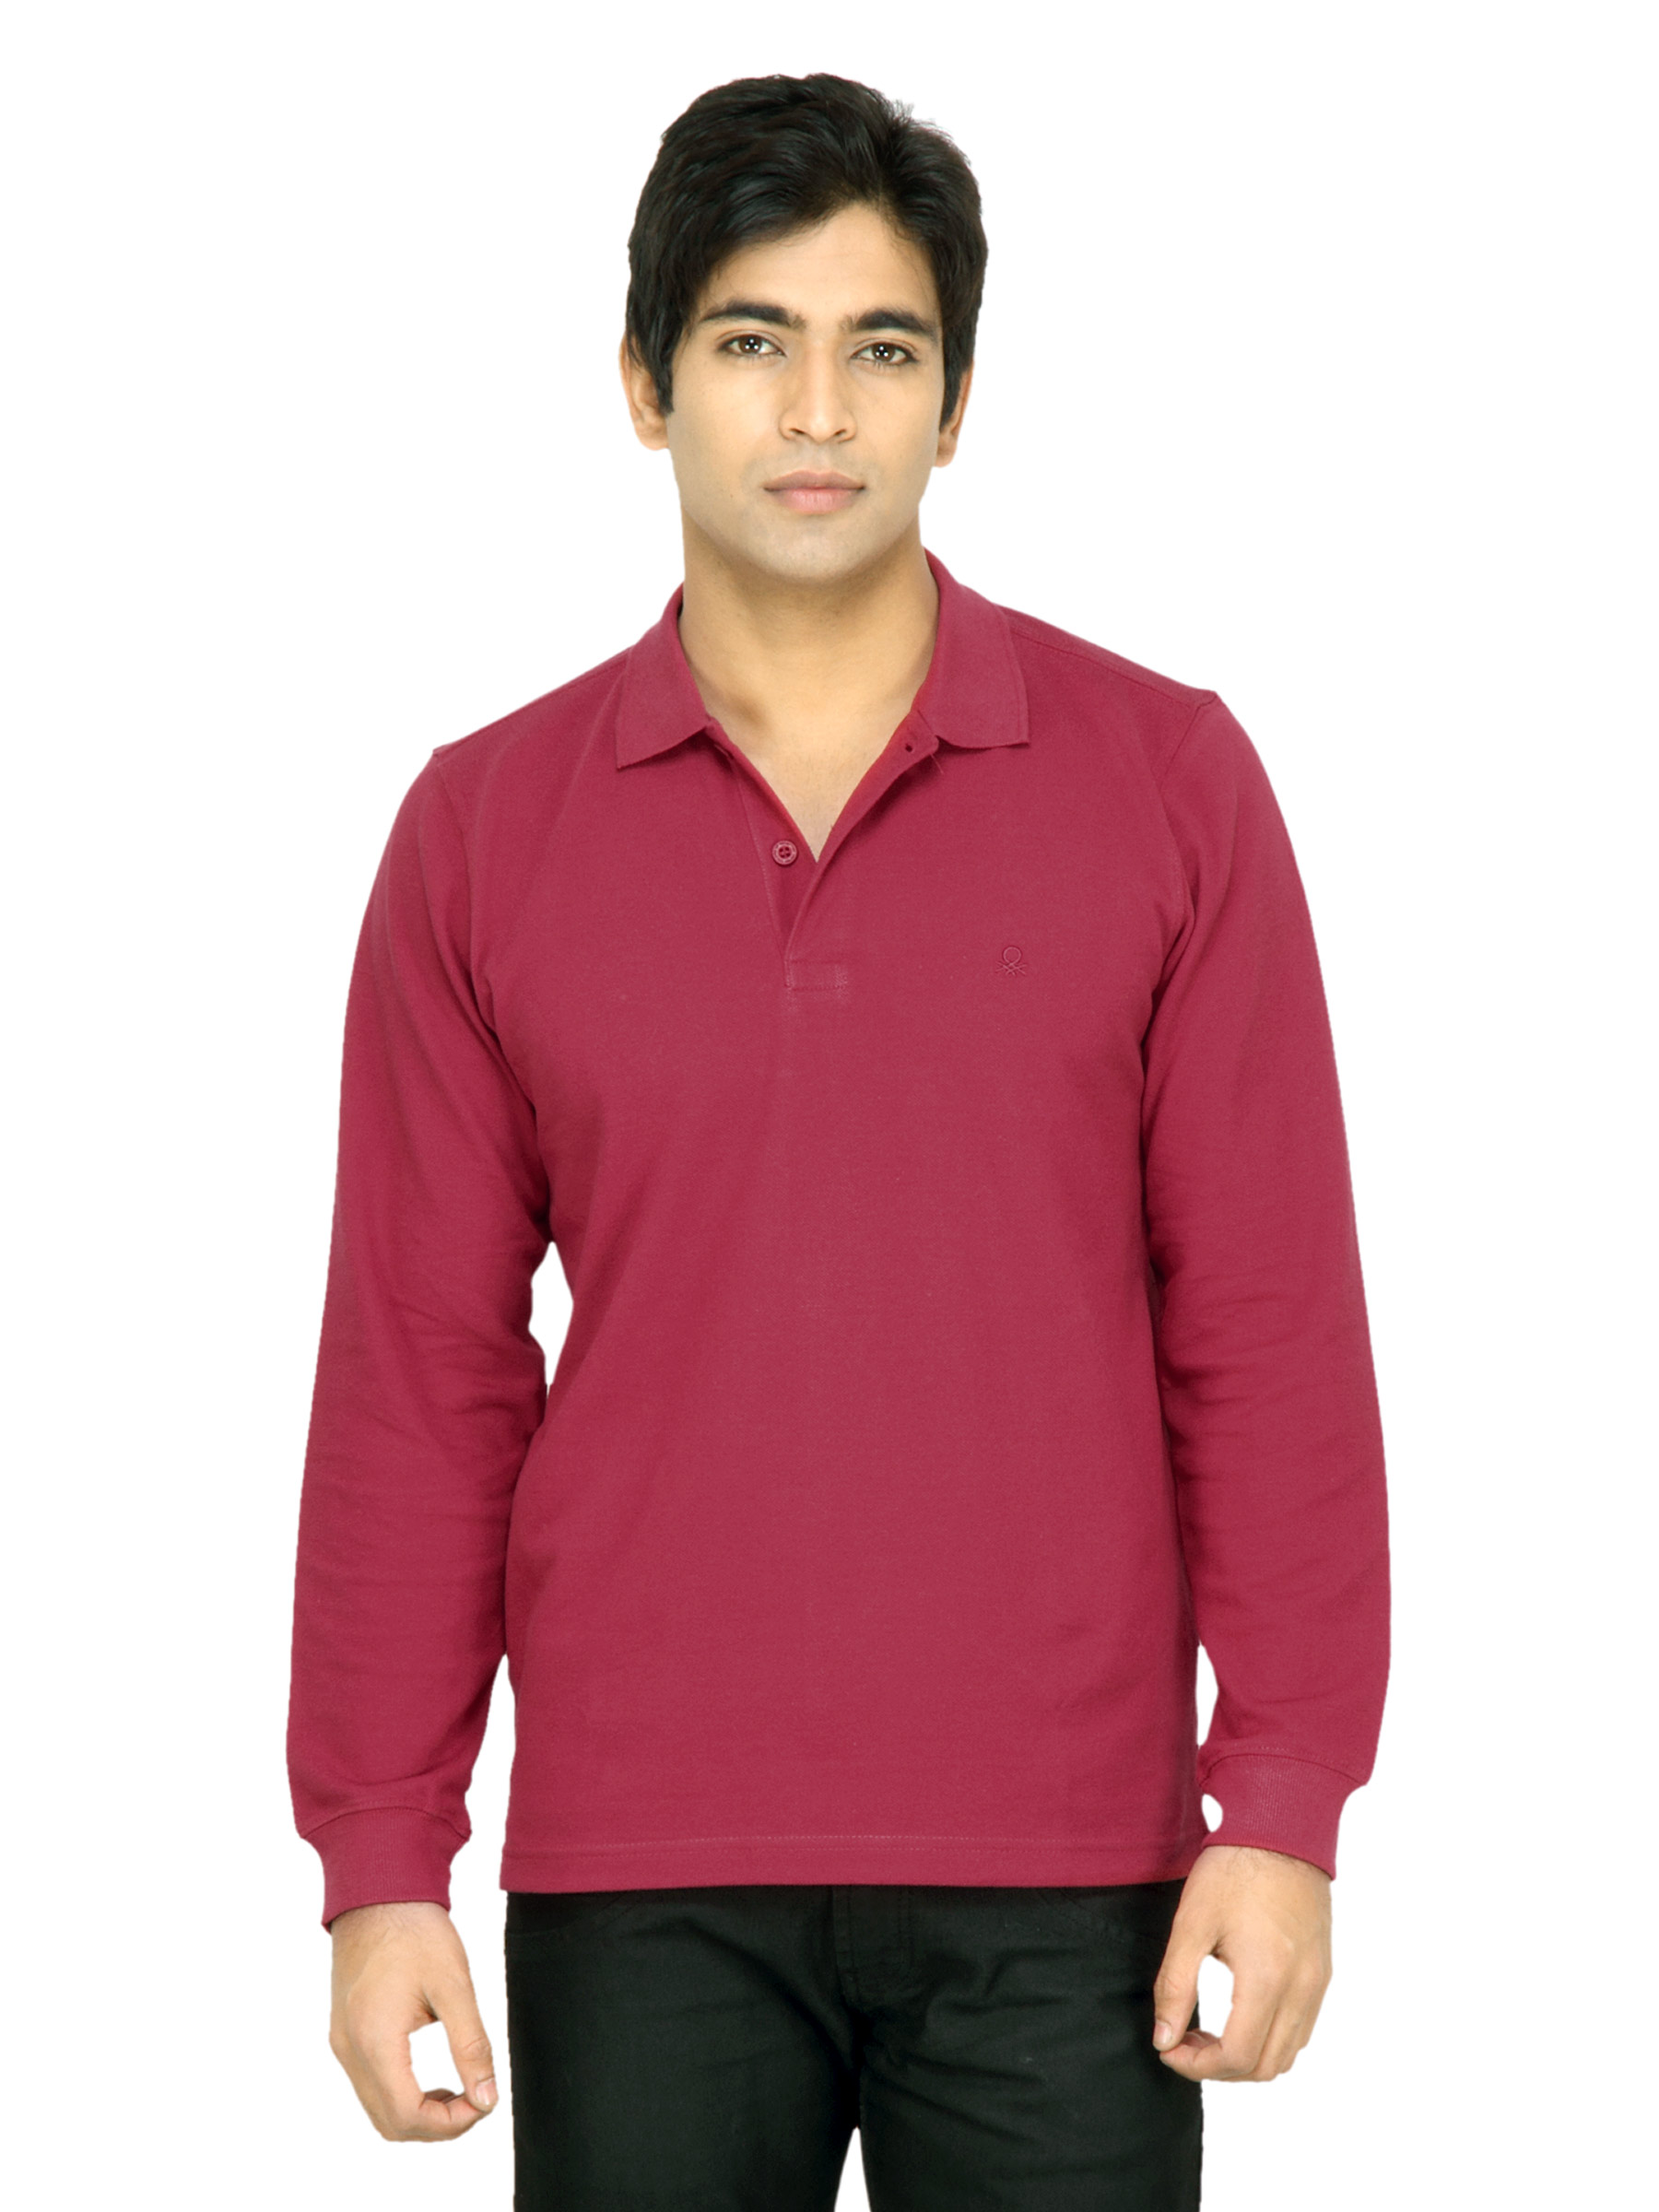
United Colors of Benetton Men Solid Maroon TShirt
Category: Apparel / Topwear / Tshirts
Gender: Men
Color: Maroon
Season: Summer 2011
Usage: Casual